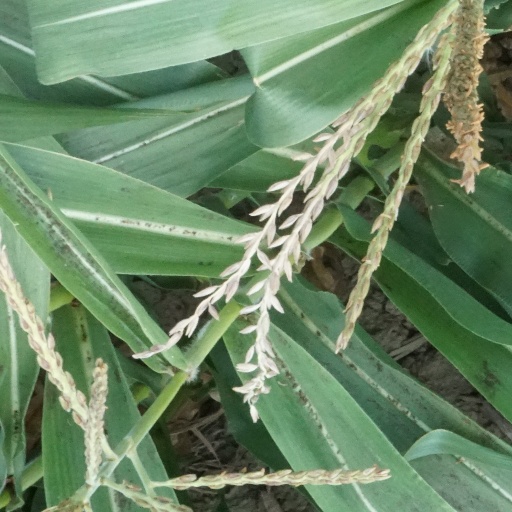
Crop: maize; corn